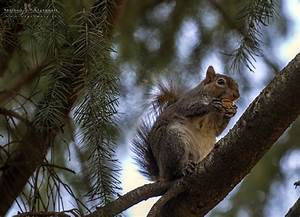
Label: squirrel